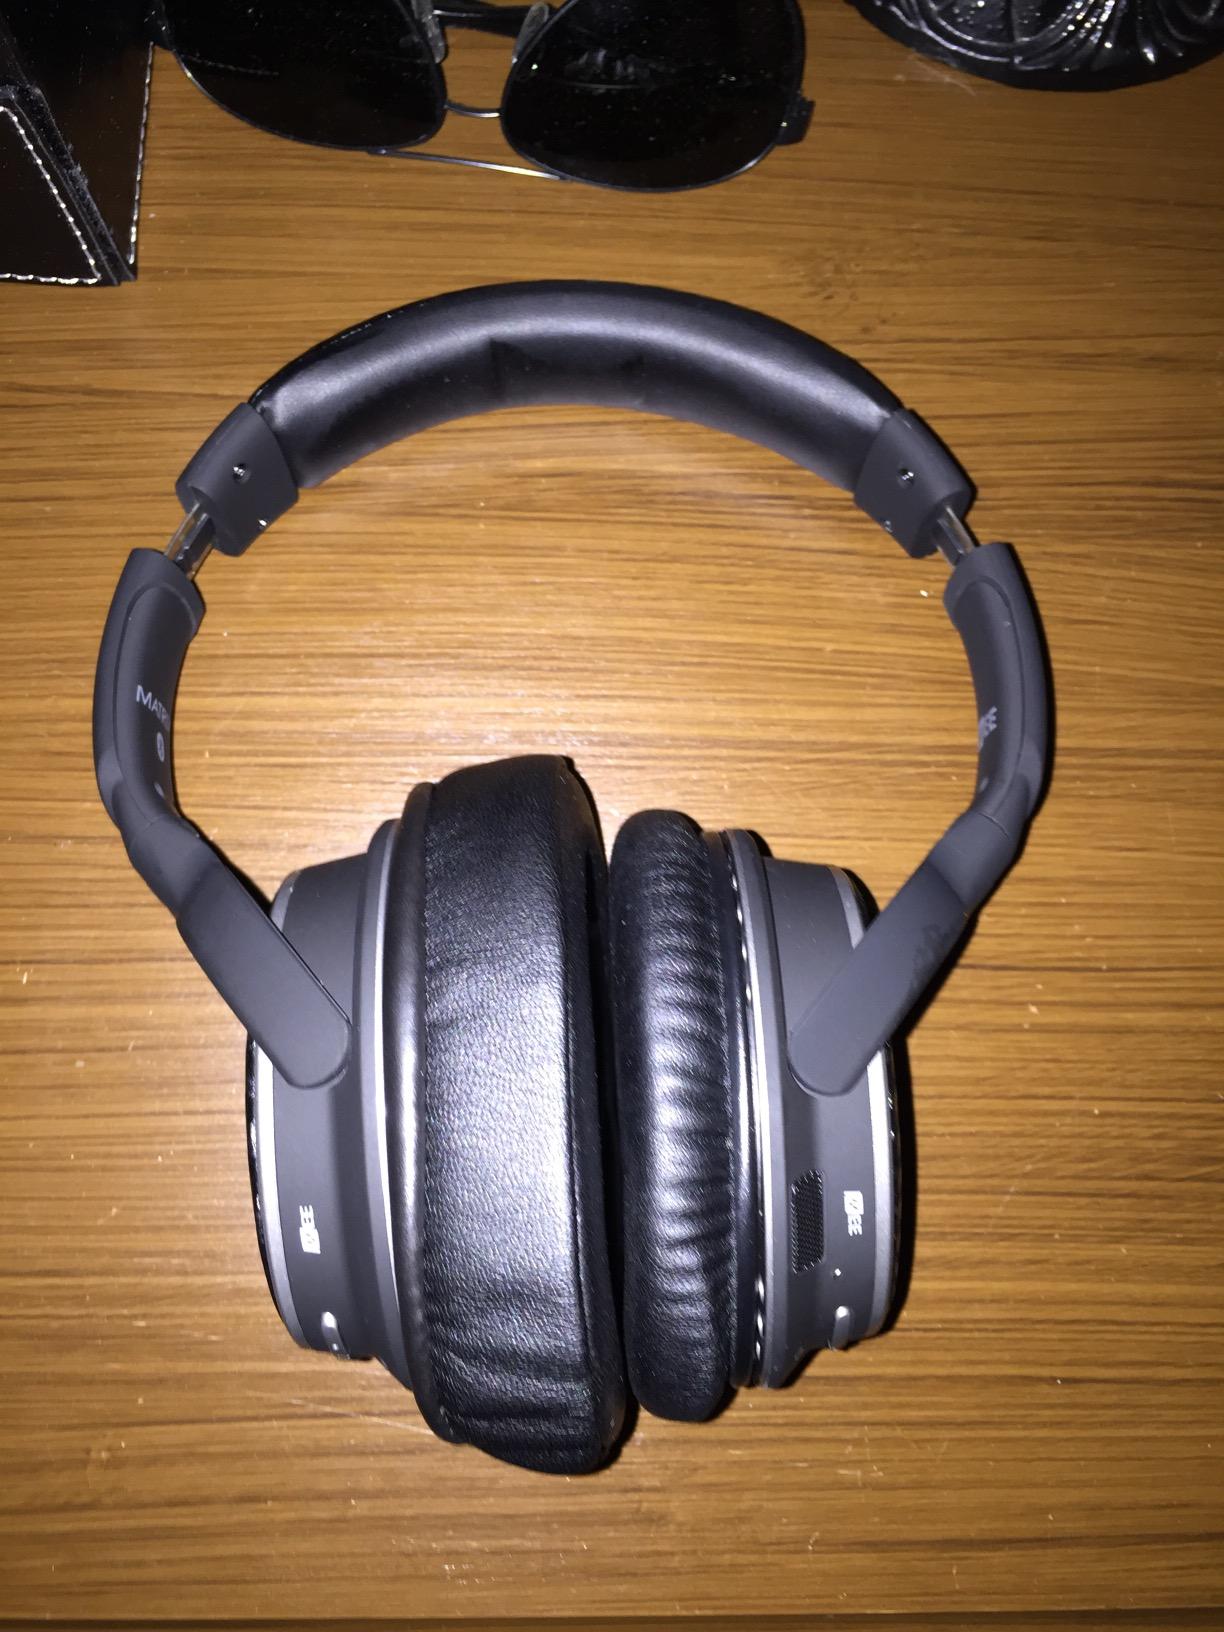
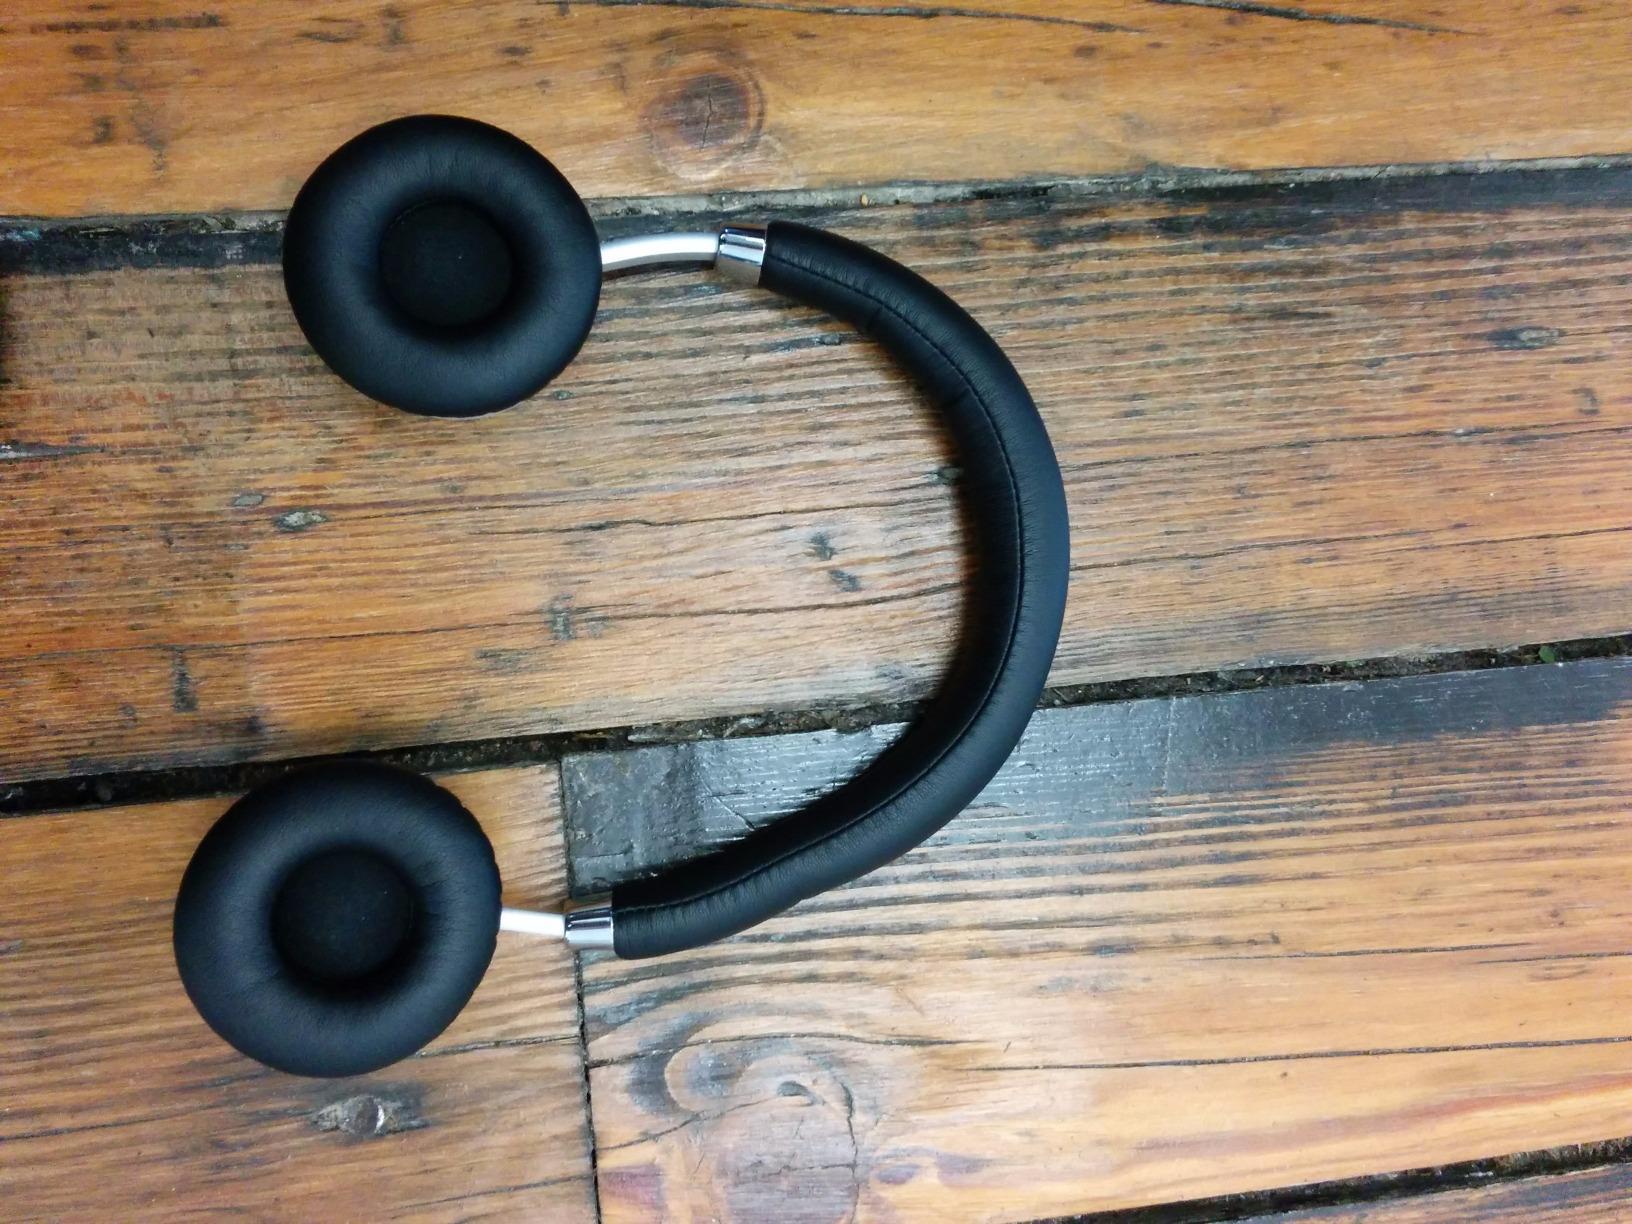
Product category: headphones
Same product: no